Music of the United Kingdom (1980s)

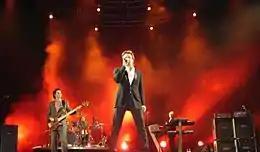
Duran Duran on stage in 2005.

New Romantic music emerged in London nightclubs including Billy's and the Blitz Club towards the end of the 1970s. Influenced by David Bowie and Roxy Music, it developed glam rock fashions, gaining its name from the frilly fop shirts of early Romanticism. New Romantic music often made extensive use of synthesisers. Pioneers included Visage and Ultravox and among the commercially most successful acts associated with the movement were Adam and the Ants, Culture Club, Spandau Ballet and Duran Duran. By about 1983 the original movement had dissolved, with surviving acts dropping most of the fashion elements to pursue mainstream careers.